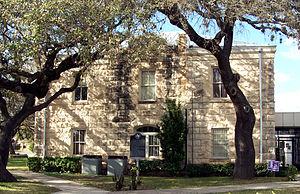
Le comté de Real, en anglais : Real County, est un comté situé au sud de la partie centrale de l'État du Texas aux États-Unis. Fondé le 3 avril 1913, son siège de comté est la ville de Leakey. Selon le recensement des États-Unis de 2010, sa population est de 3 309 habitants.